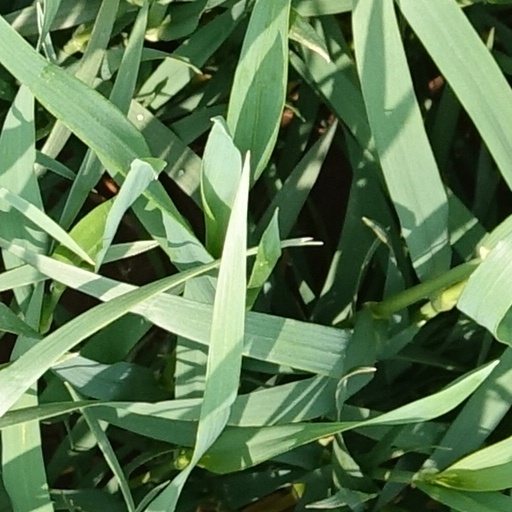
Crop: wheat